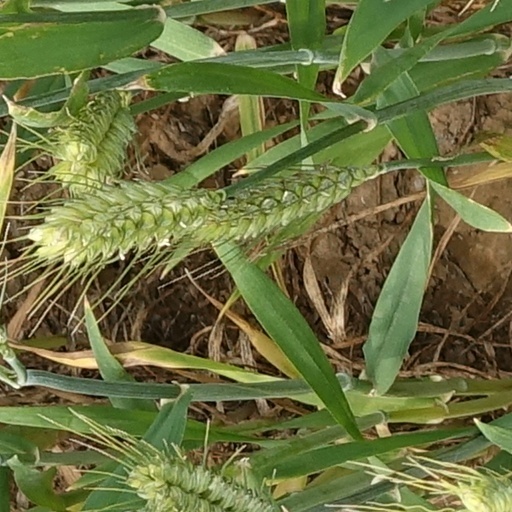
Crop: wheat